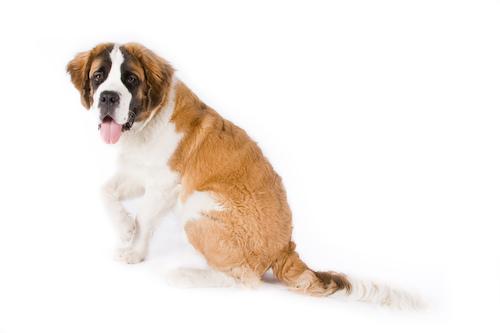
Breed: saint bernard